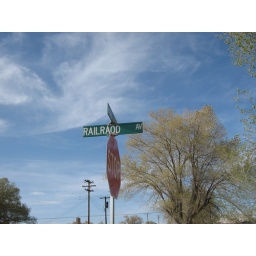
Street sign spotted in Seligman, AZ.